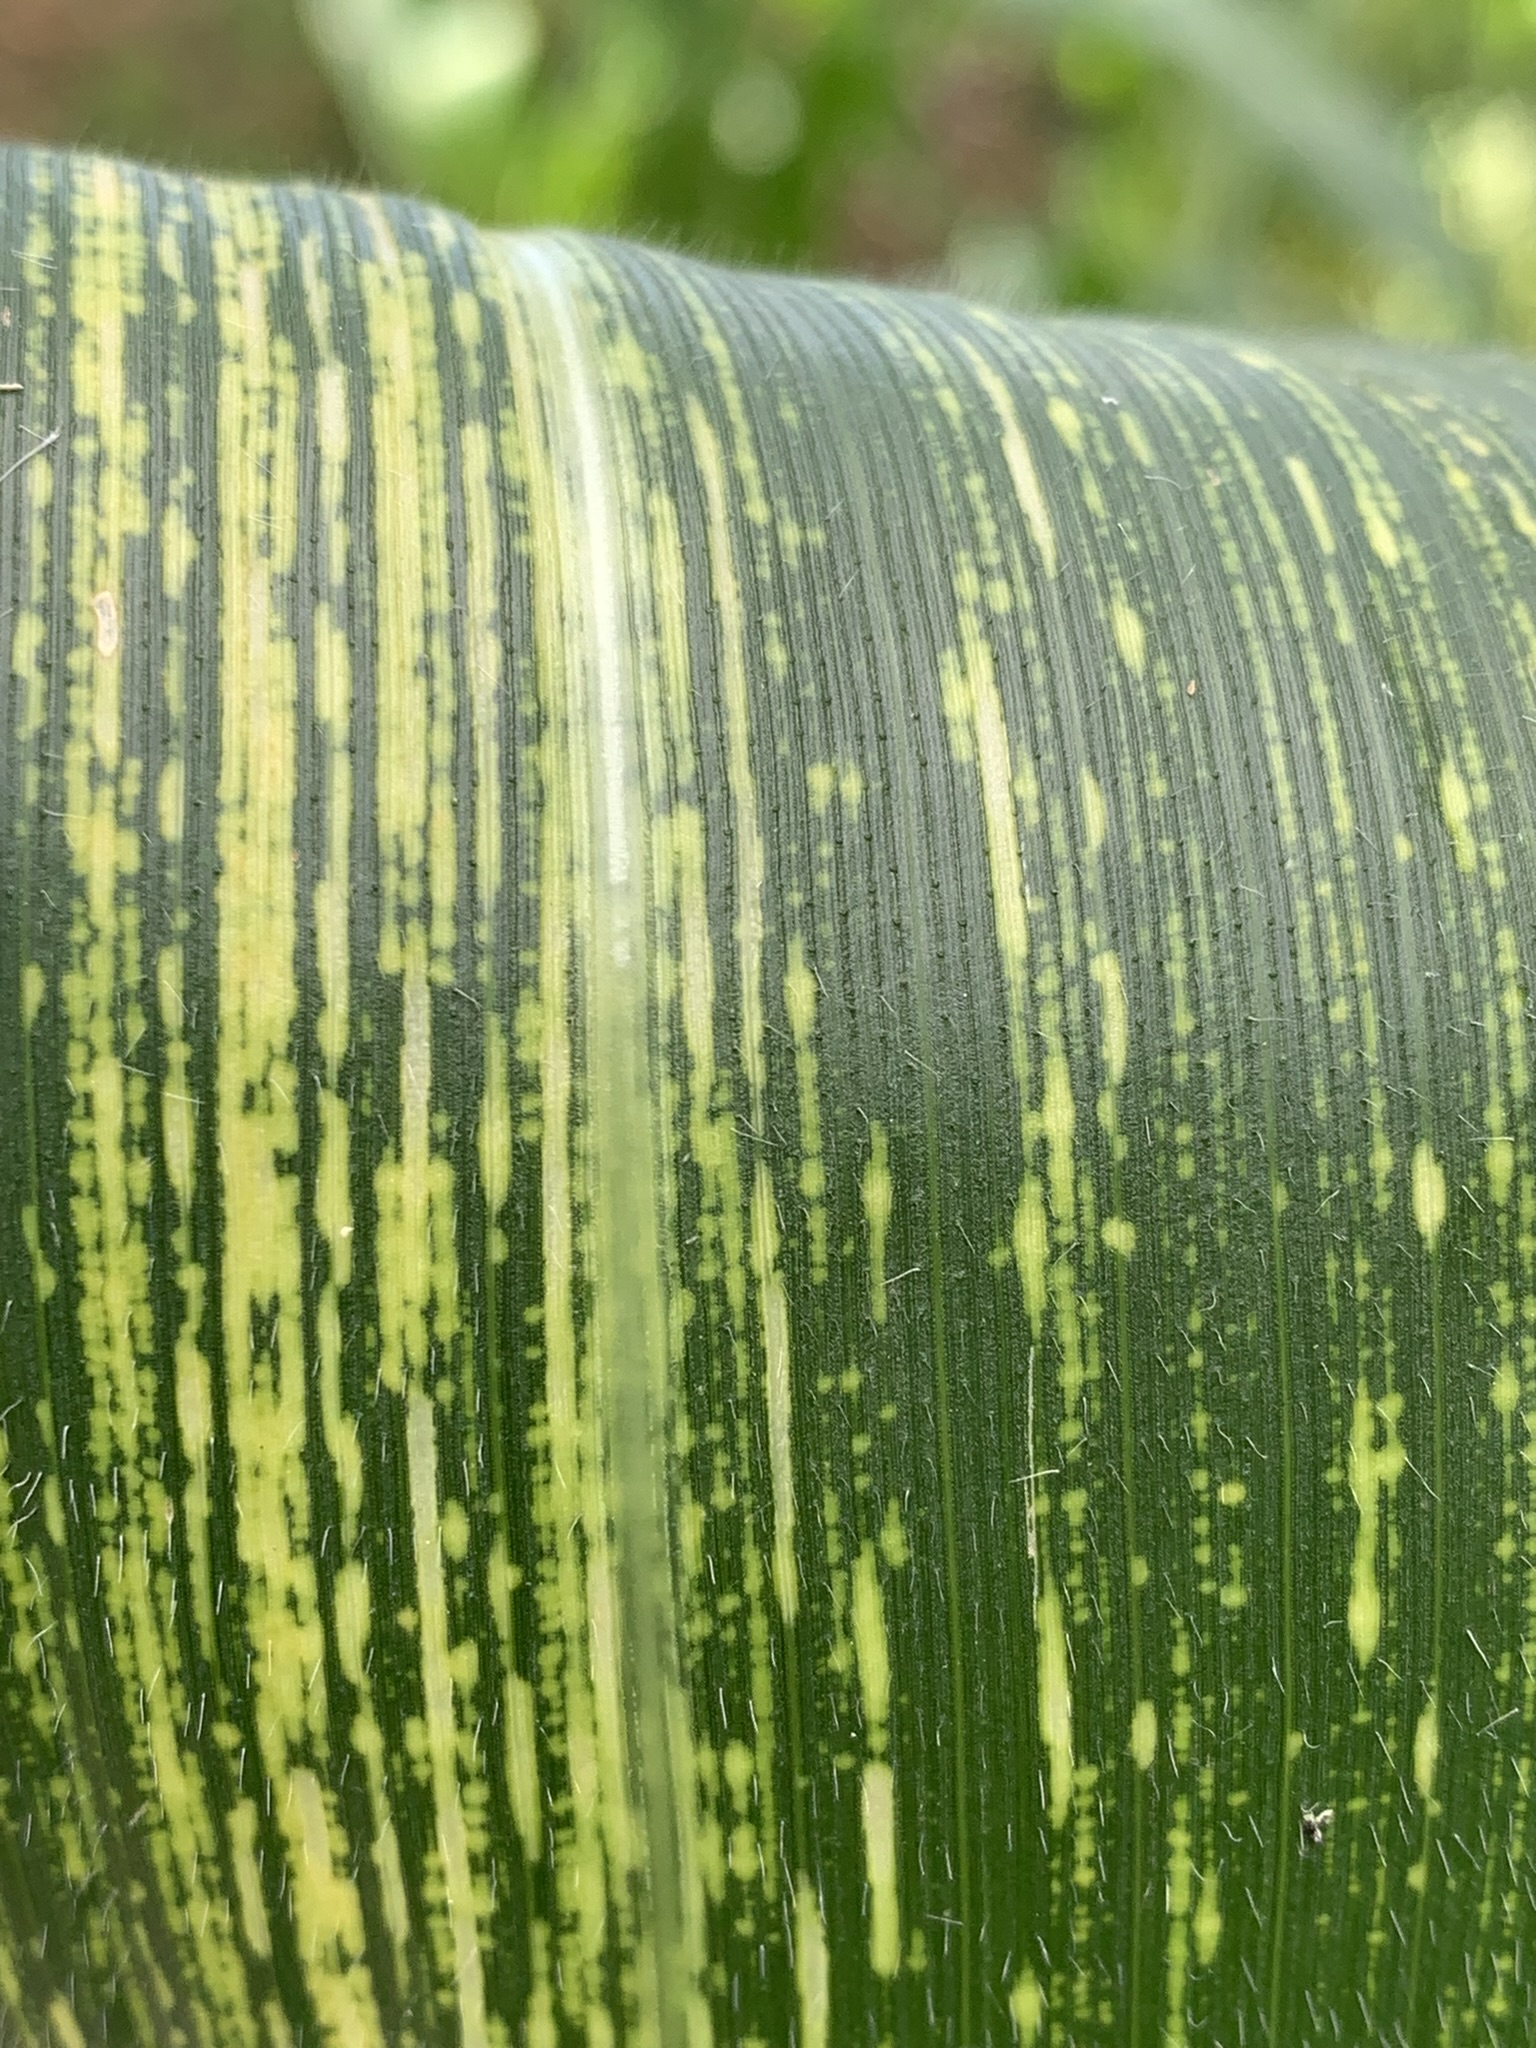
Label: MSV